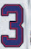
Number: 3